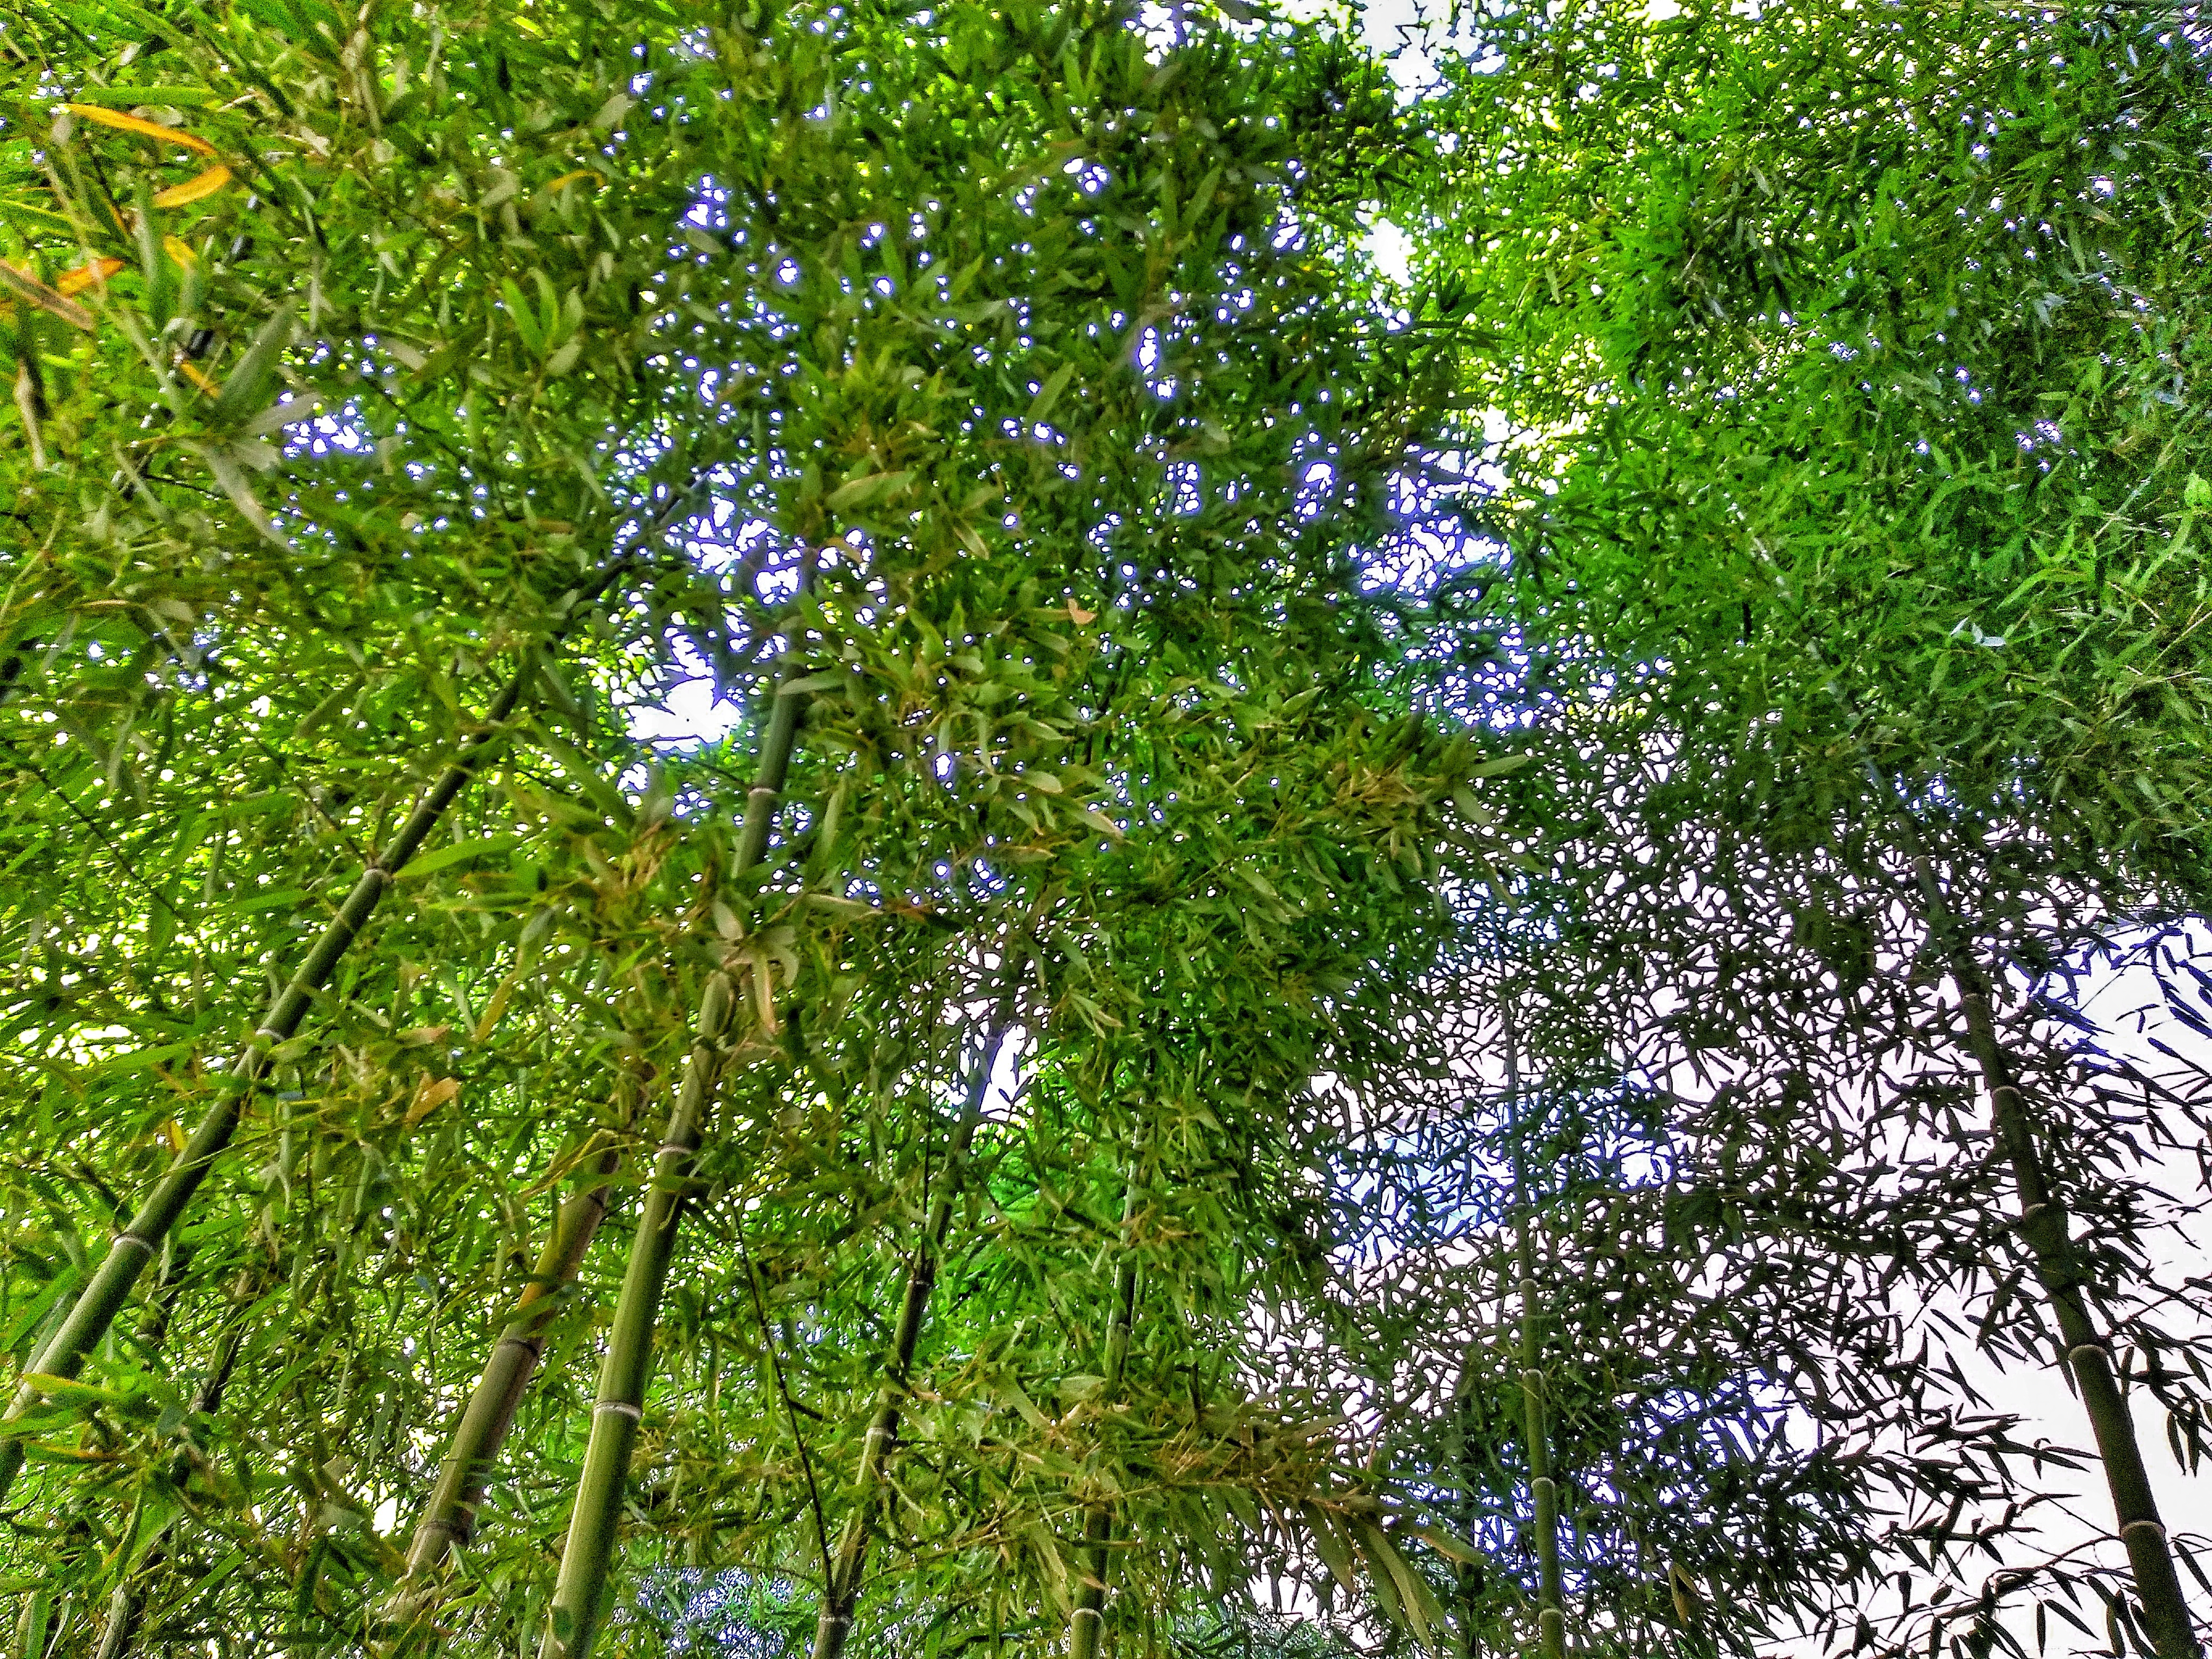
tree, nature, forest, branch, plant, meadow, sunlight, leaf, flower, spring, green, botany, garden, flora, life, wildflower, outdoors, vegetation, shrub, tall, deciduous, beautiful, woodland, habitat, bamboo, strong, ecosystem, flowering plant, naturally, biome, natural environment, woody plant, land plant